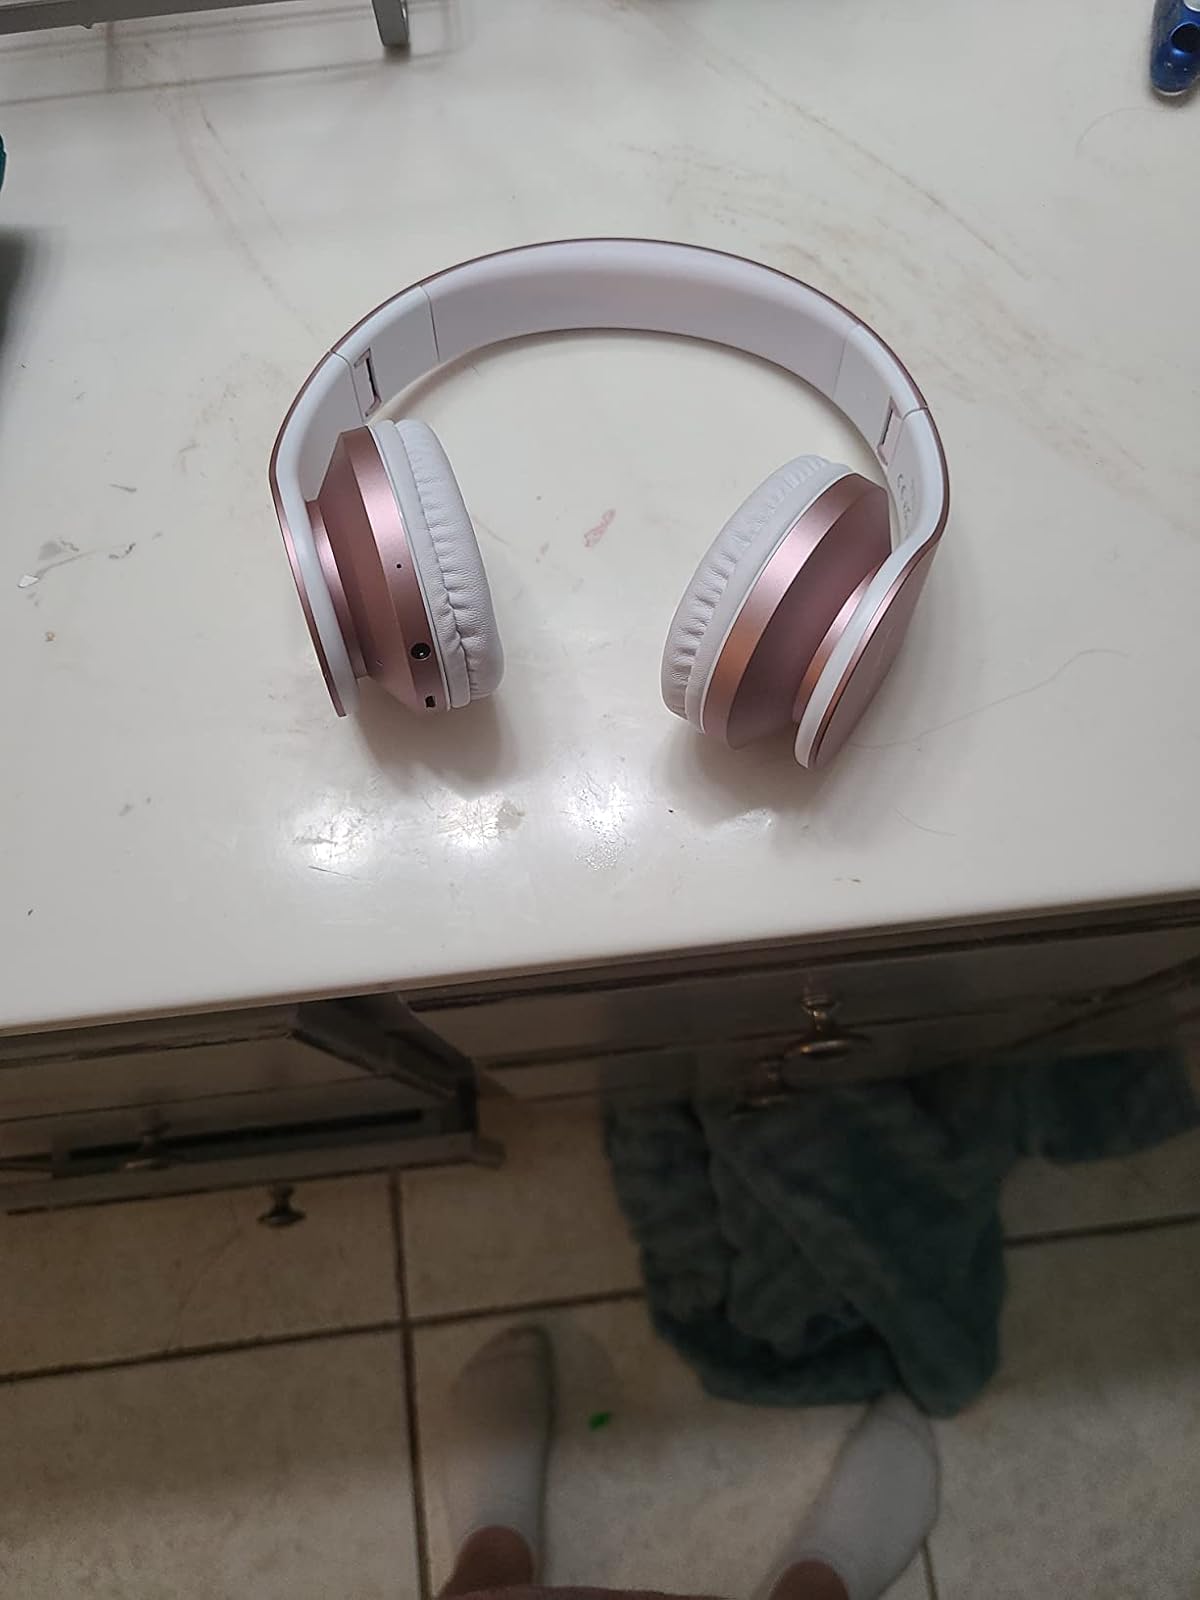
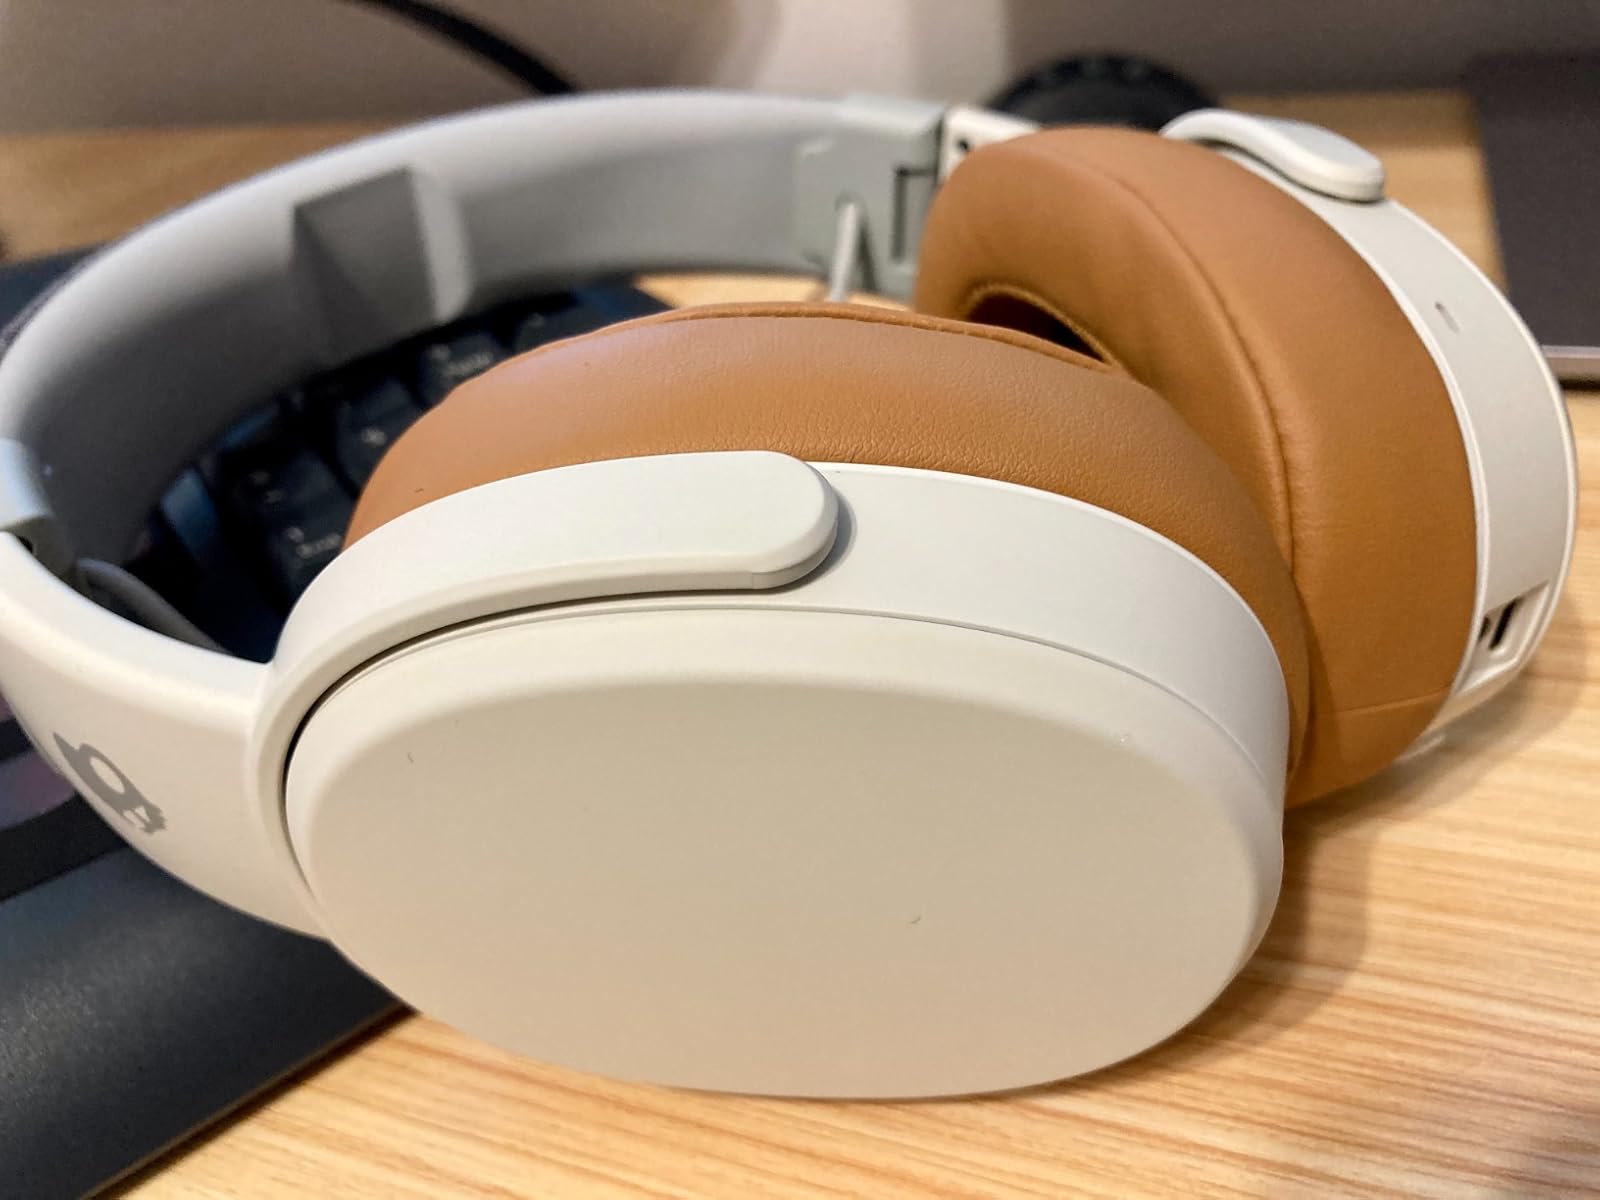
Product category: headphones
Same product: no